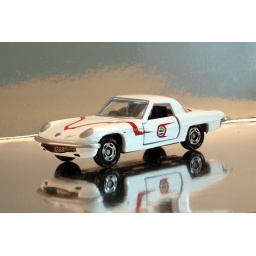
A patrol car from Japanese SF series Ultraman. It made by Tomy in black box.